Claus Harms

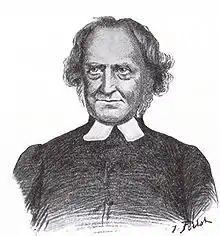

Claus Harms (25 May 1778 in Fahrstedt – 1 February 1855 in Kiel) was a German clergyman and theologian.